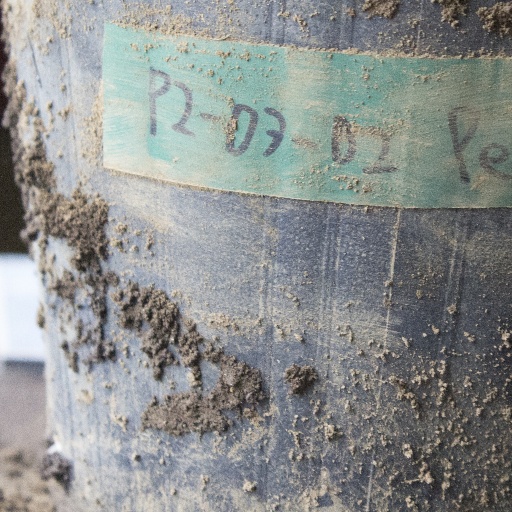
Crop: soybean